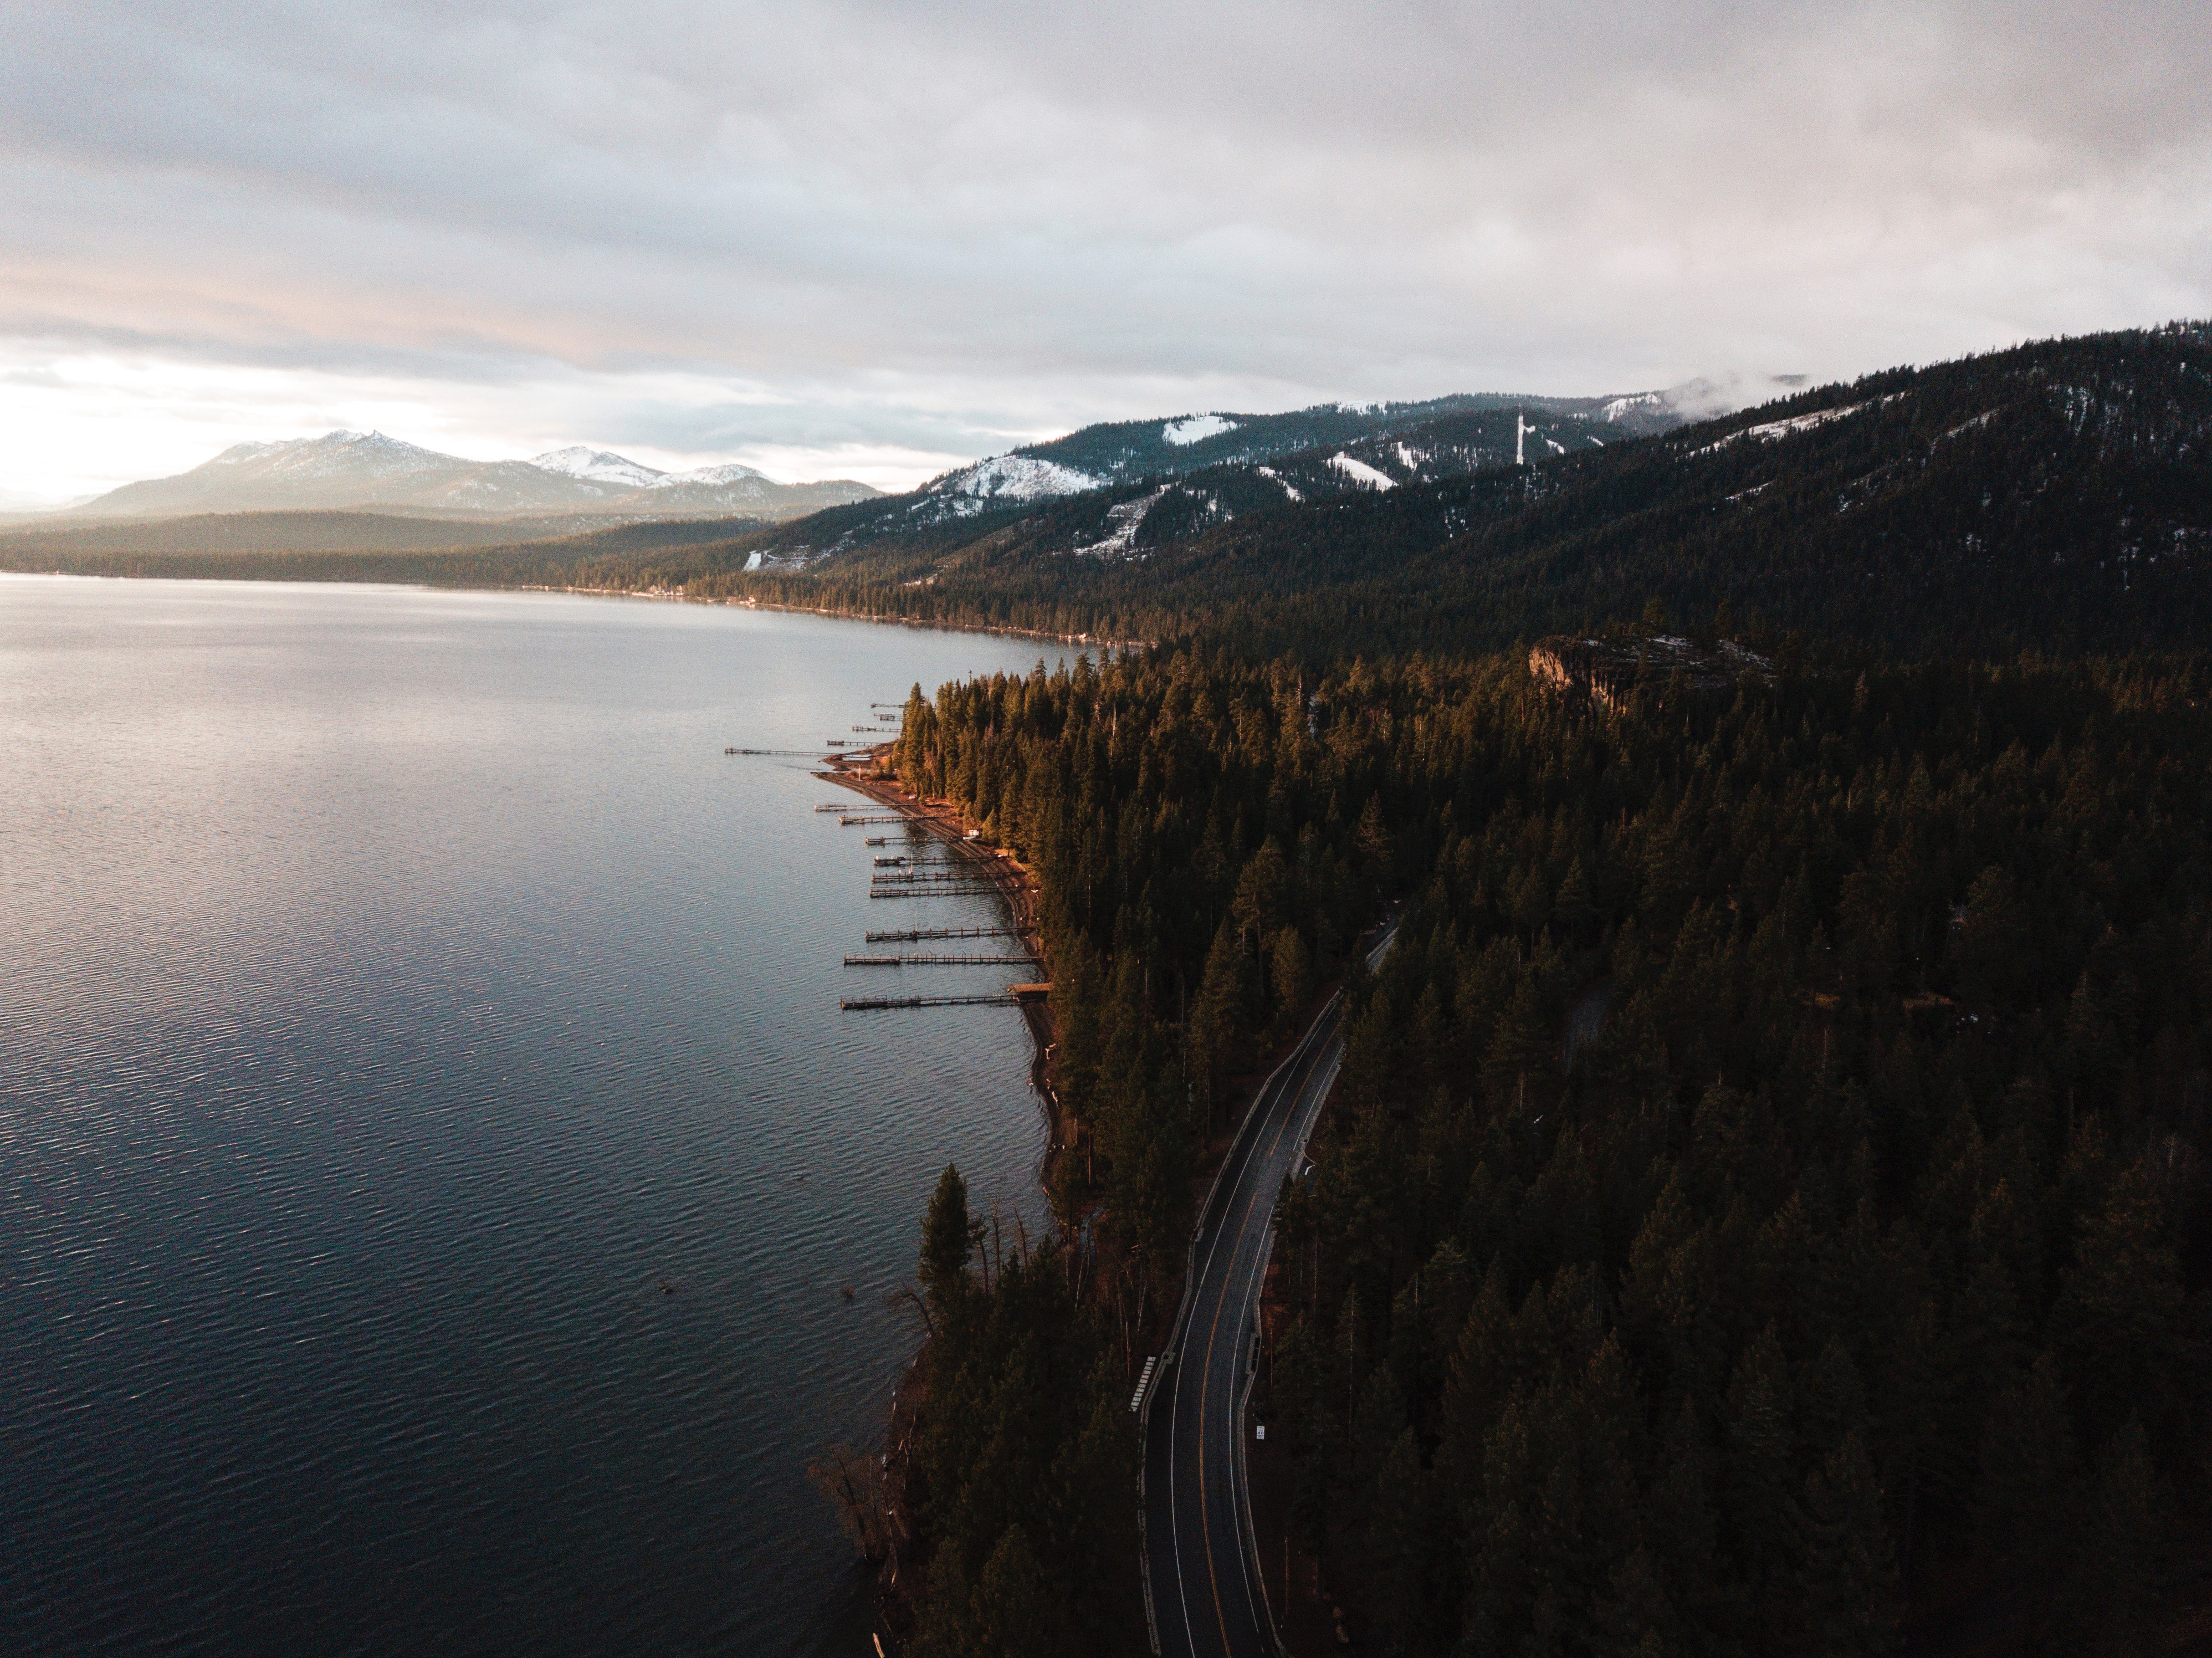
sky, highland, lake, water, loch, atmospheric phenomenon, wilderness, mountain, reflection, fjord, sound, morning, reservoir, fell, cloud, tree, landscape, tarn, hill, winter, lake district, mountain range, sea, river, coast, snow, evening, national park, ocean, horizon, terrain, vacation, ridge